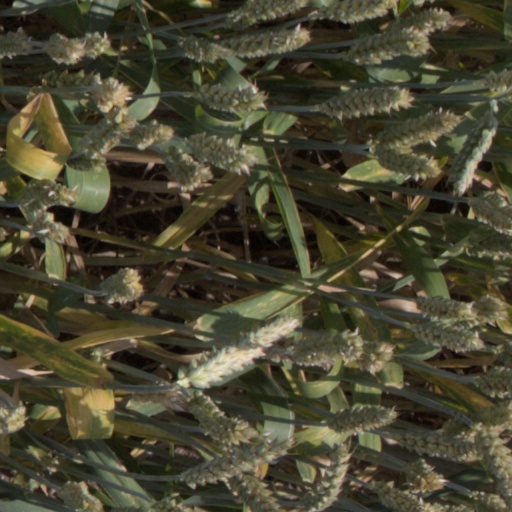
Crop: wheat